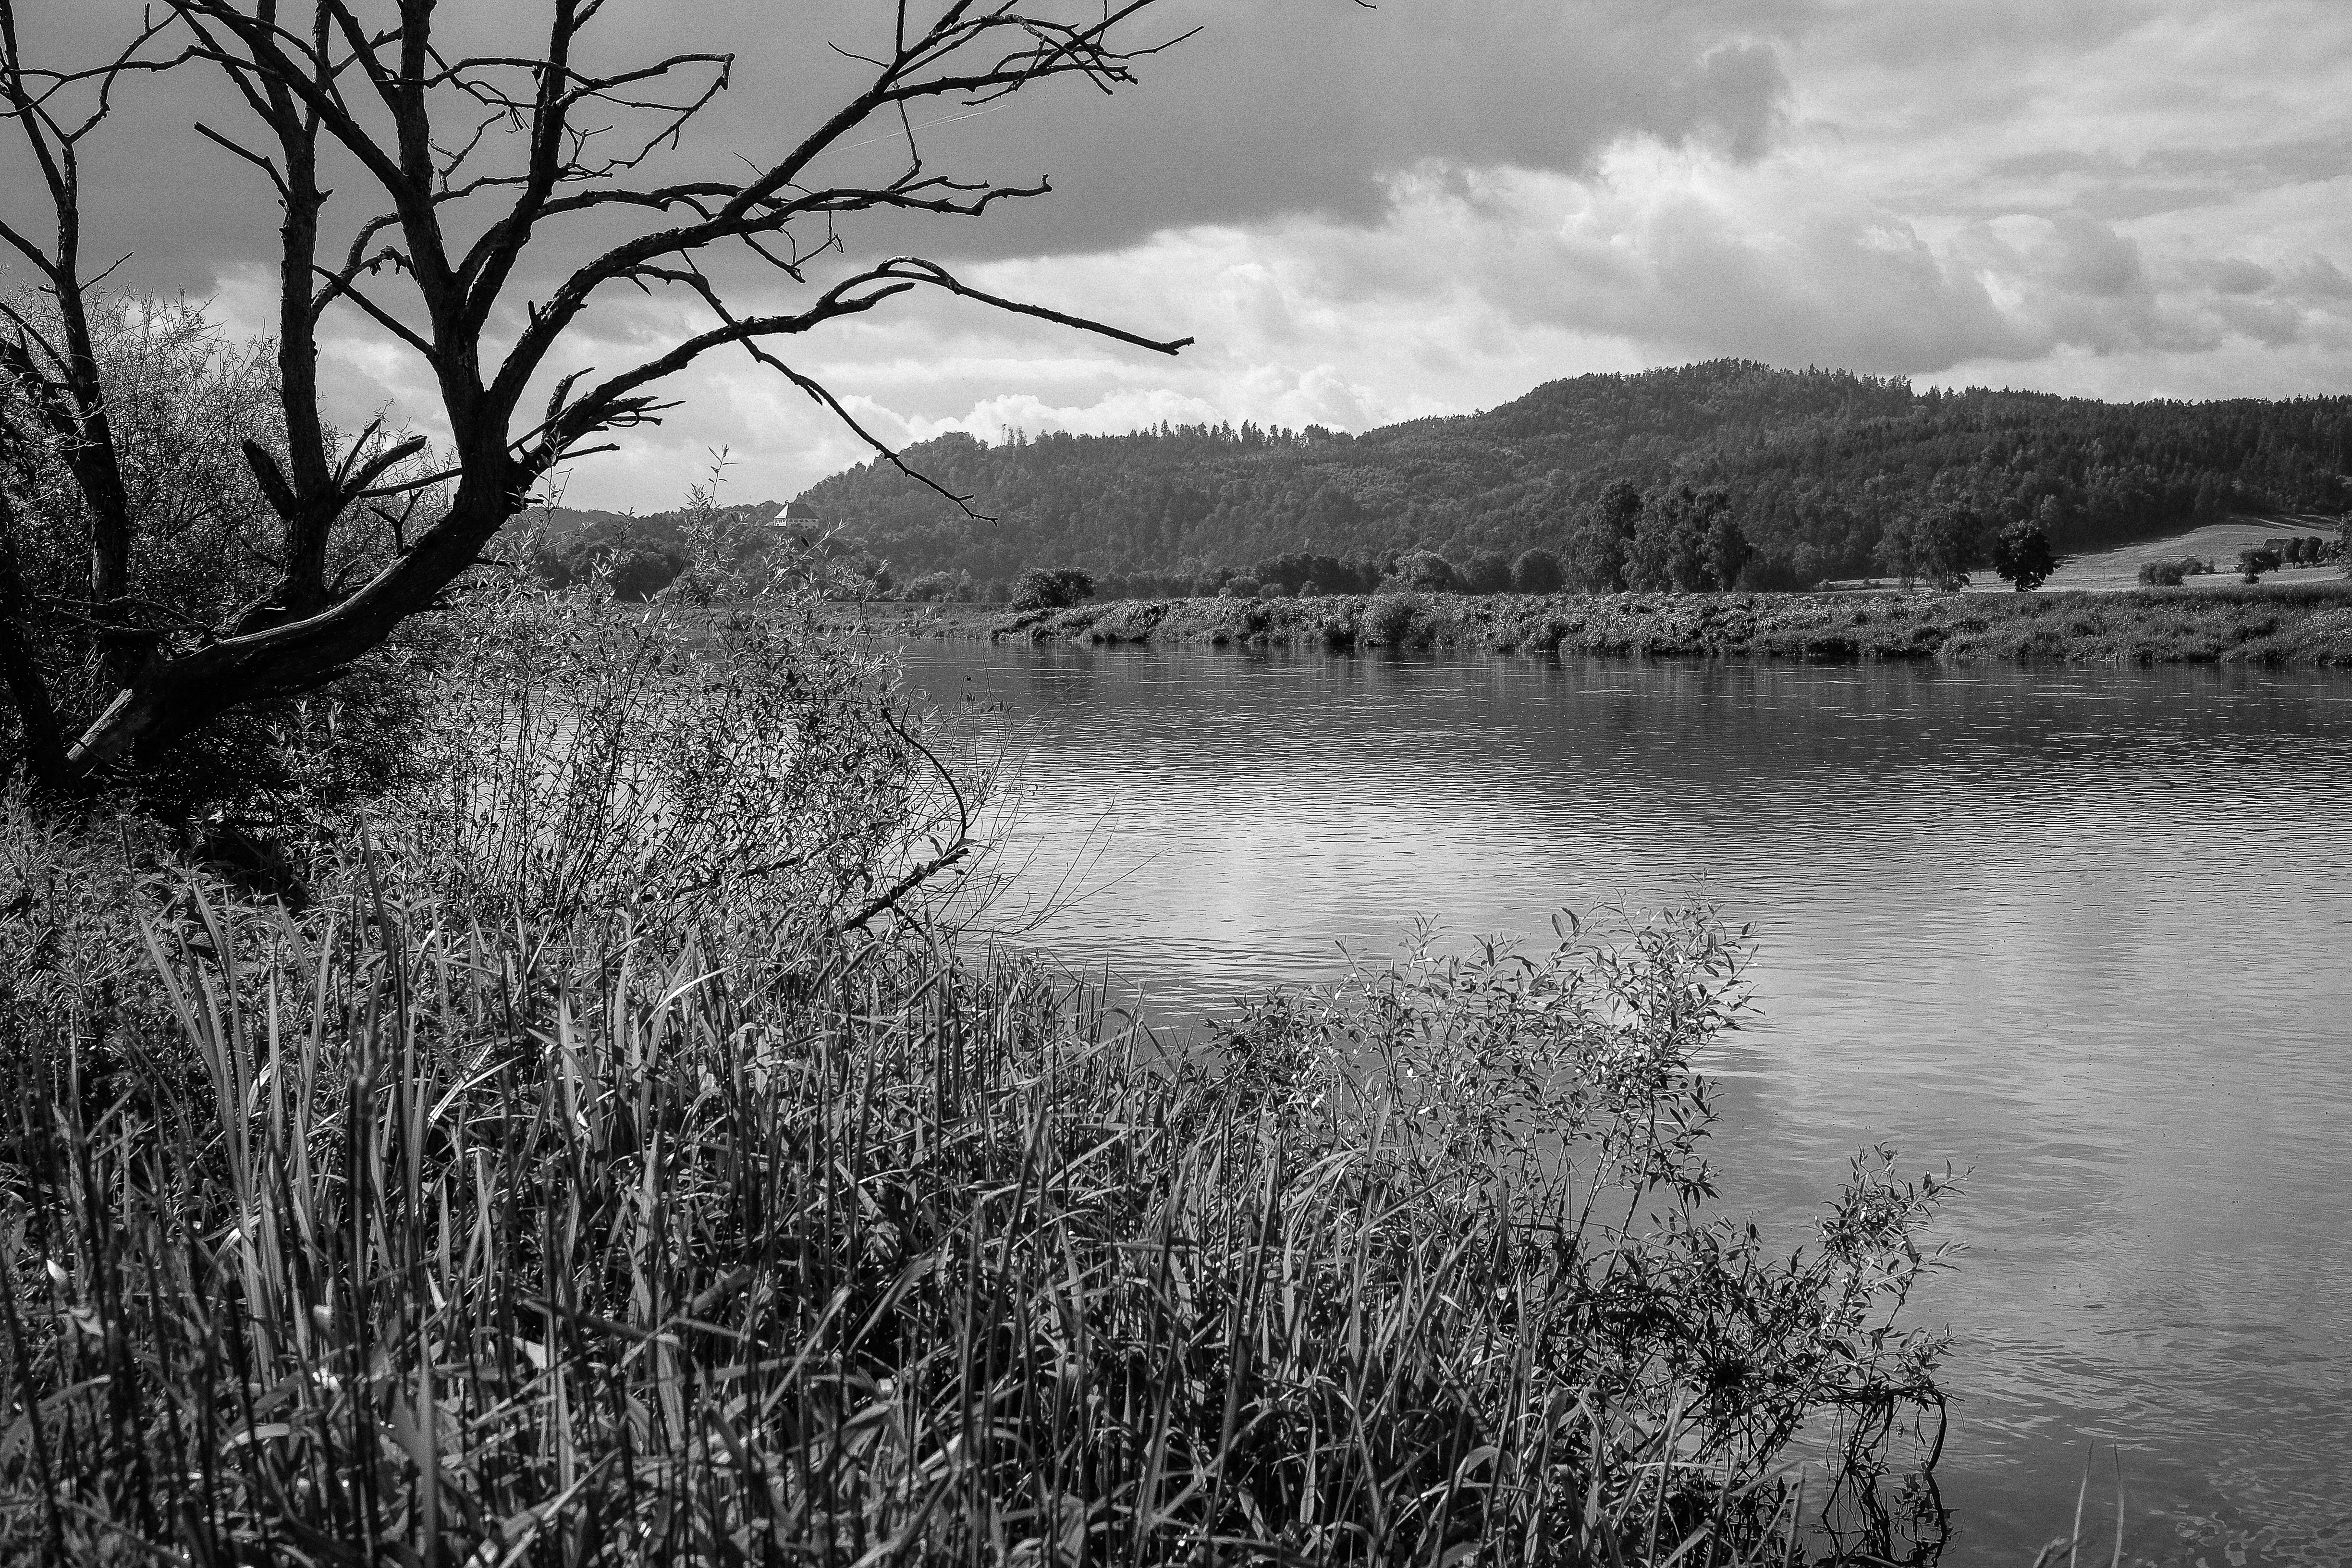
landscape, tree, water, nature, forest, grass, wilderness, branch, winter, black and white, plant, mist, morning, flower, lake, river, stream, reflection, contrast, monochrome, blackandwhite, wetland, landschaft, schwarzweiss, bayern, bavaria, woodland, fluss, regen, habitat, loch, kontrast, oberpfalz, rural area, monochrome photography, natural environment, atmospheric phenomenon, woody plant